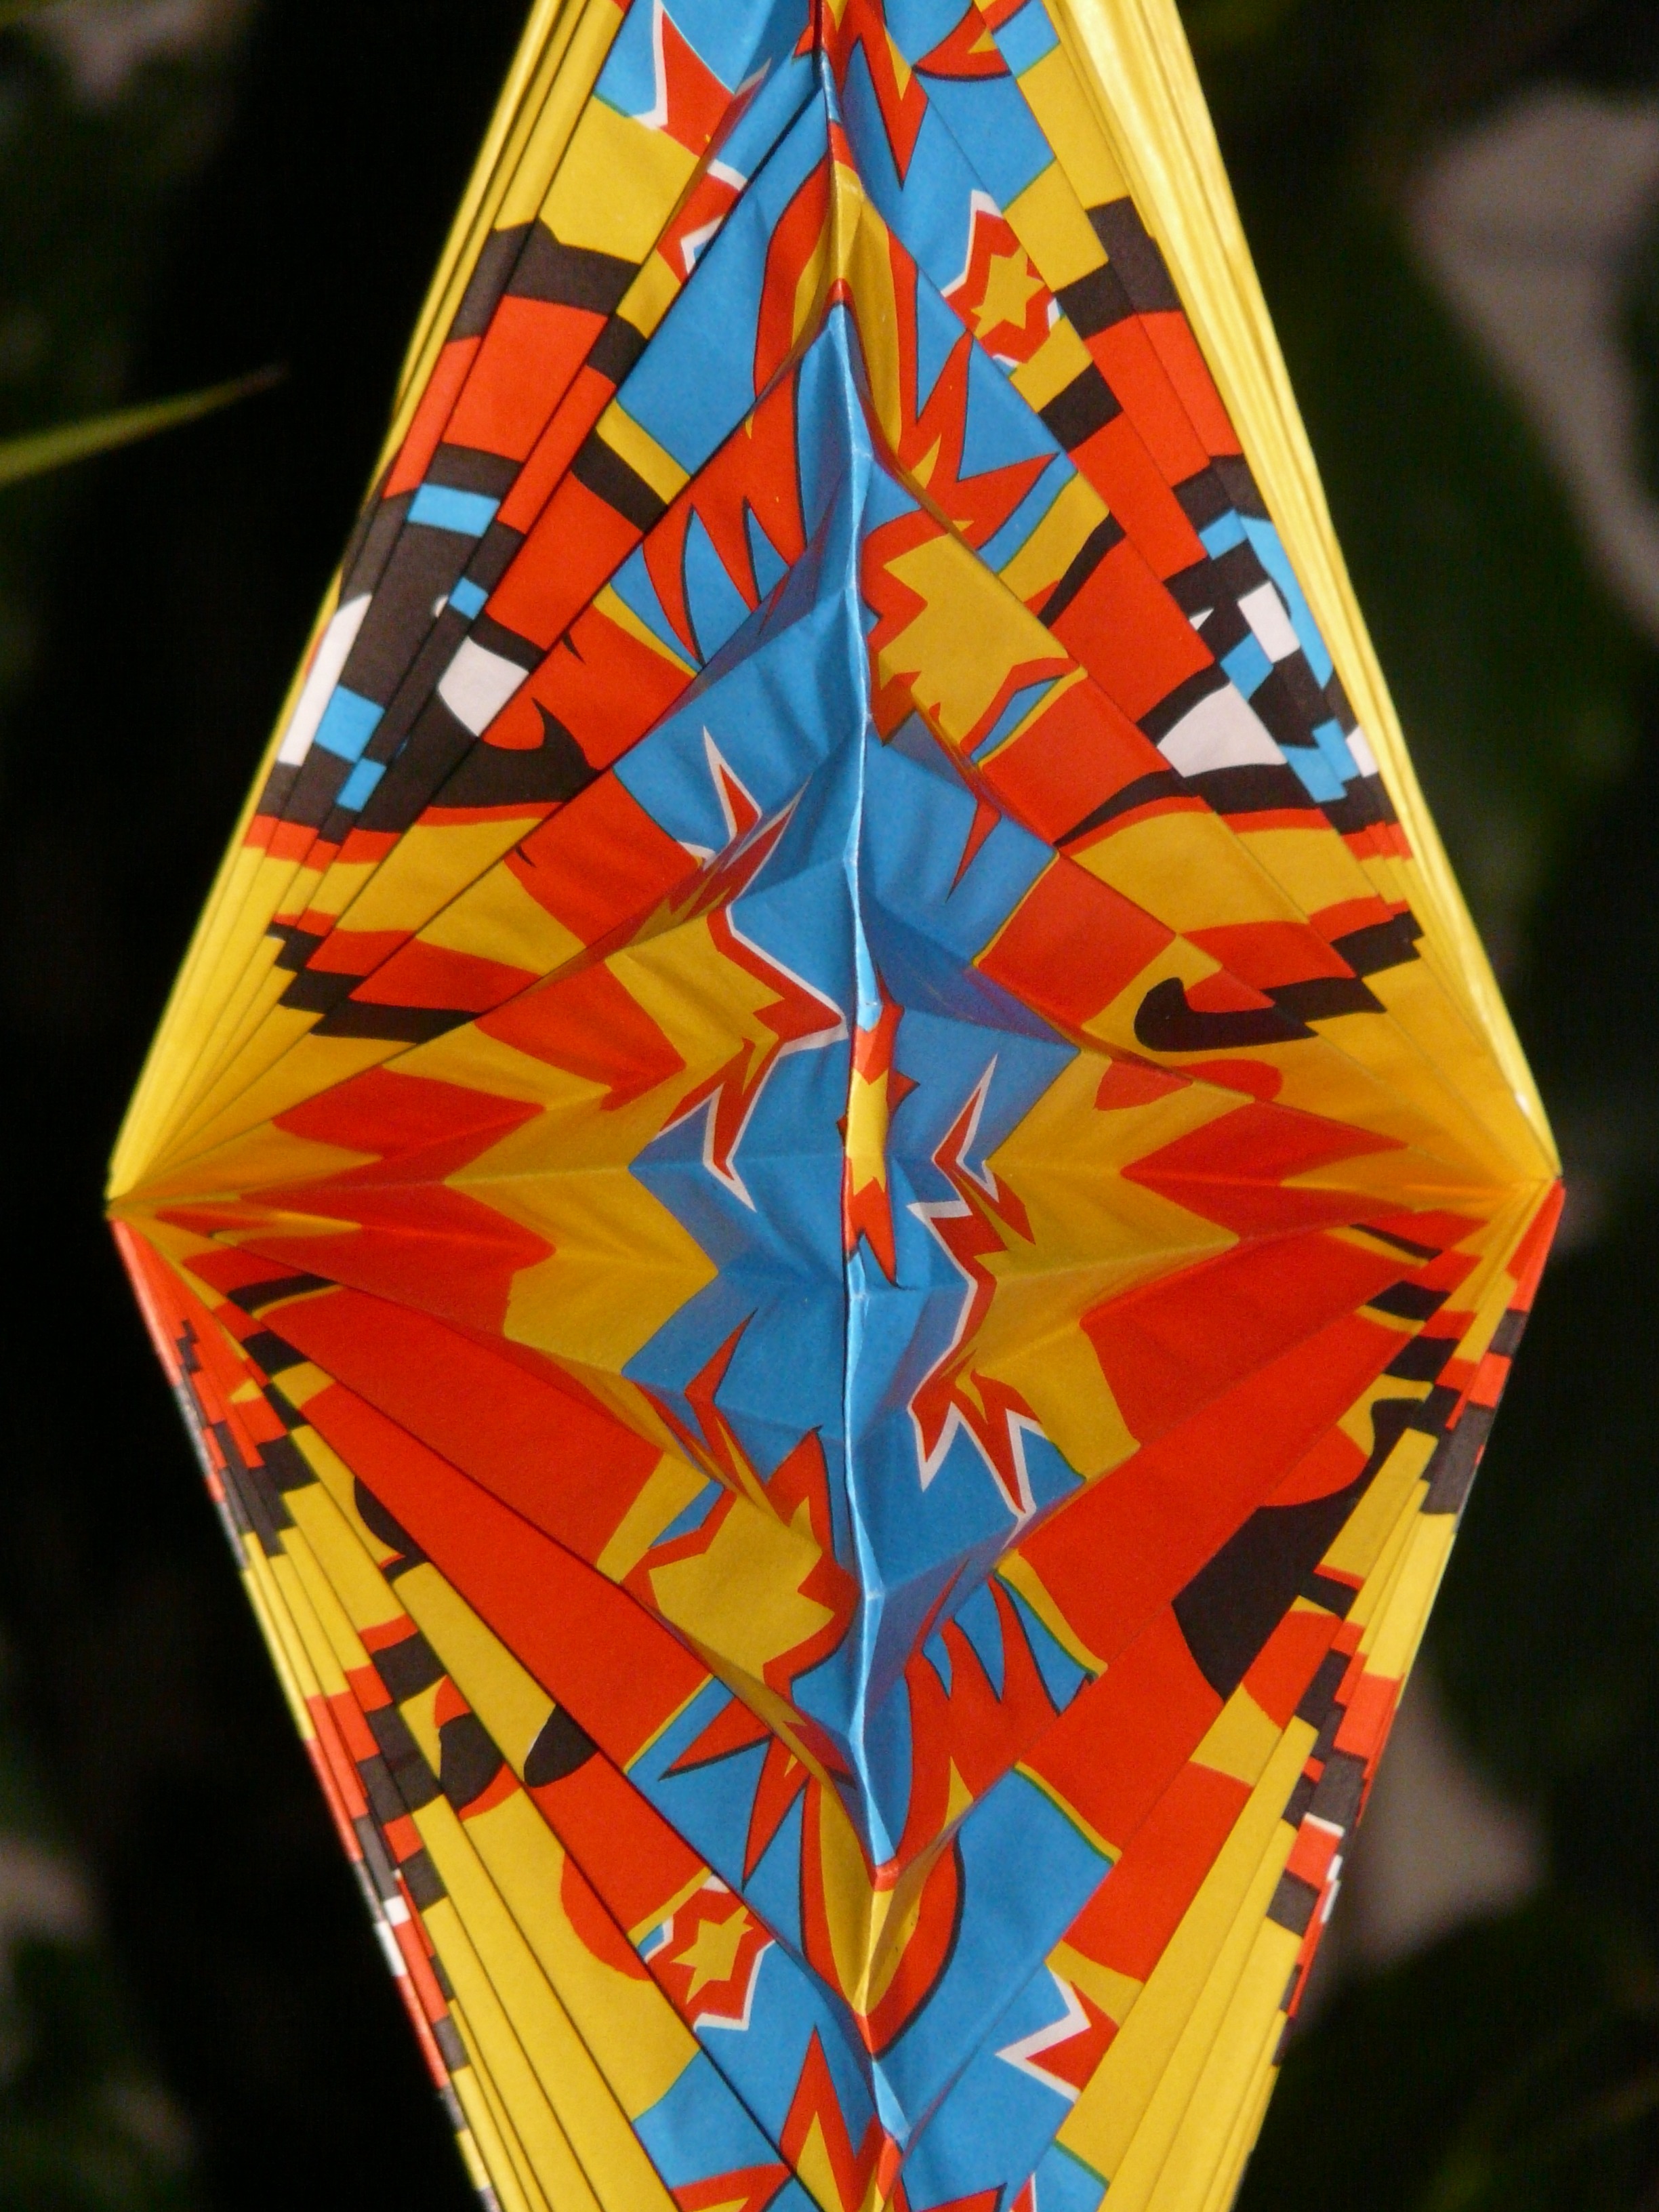
light, leaf, flower, celebration, lantern, red, color, butterfly, colorful, yellow, toy, flora, laugh, face, art, festival, macro photography, moths and butterflies, lampignon